Nectar robbing

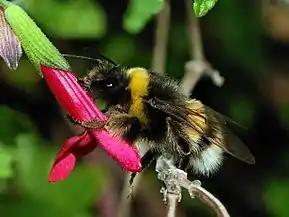
"Bombus terrestris" stealing nectar

Nectar robbing is a foraging behavior used by some organisms that feed on floral nectar, carried out by feeding from holes bitten in flowers, rather than by entering through the flowers' natural openings. Nectar robbers usually feed in this way, avoiding contact with the floral reproductive structures, and therefore do not facilitate plant reproduction via pollination. Because many species that act as pollinators also act as nectar robbers, nectar robbing is considered to be a form of exploitation of plant-pollinator mutualism. While there is variation in the dependency on nectar for robber species, most species rob facultatively (that is, to supplement their diets, rather than as an absolute necessity). The terms nectar theft and floral larceny are also been used in literature.